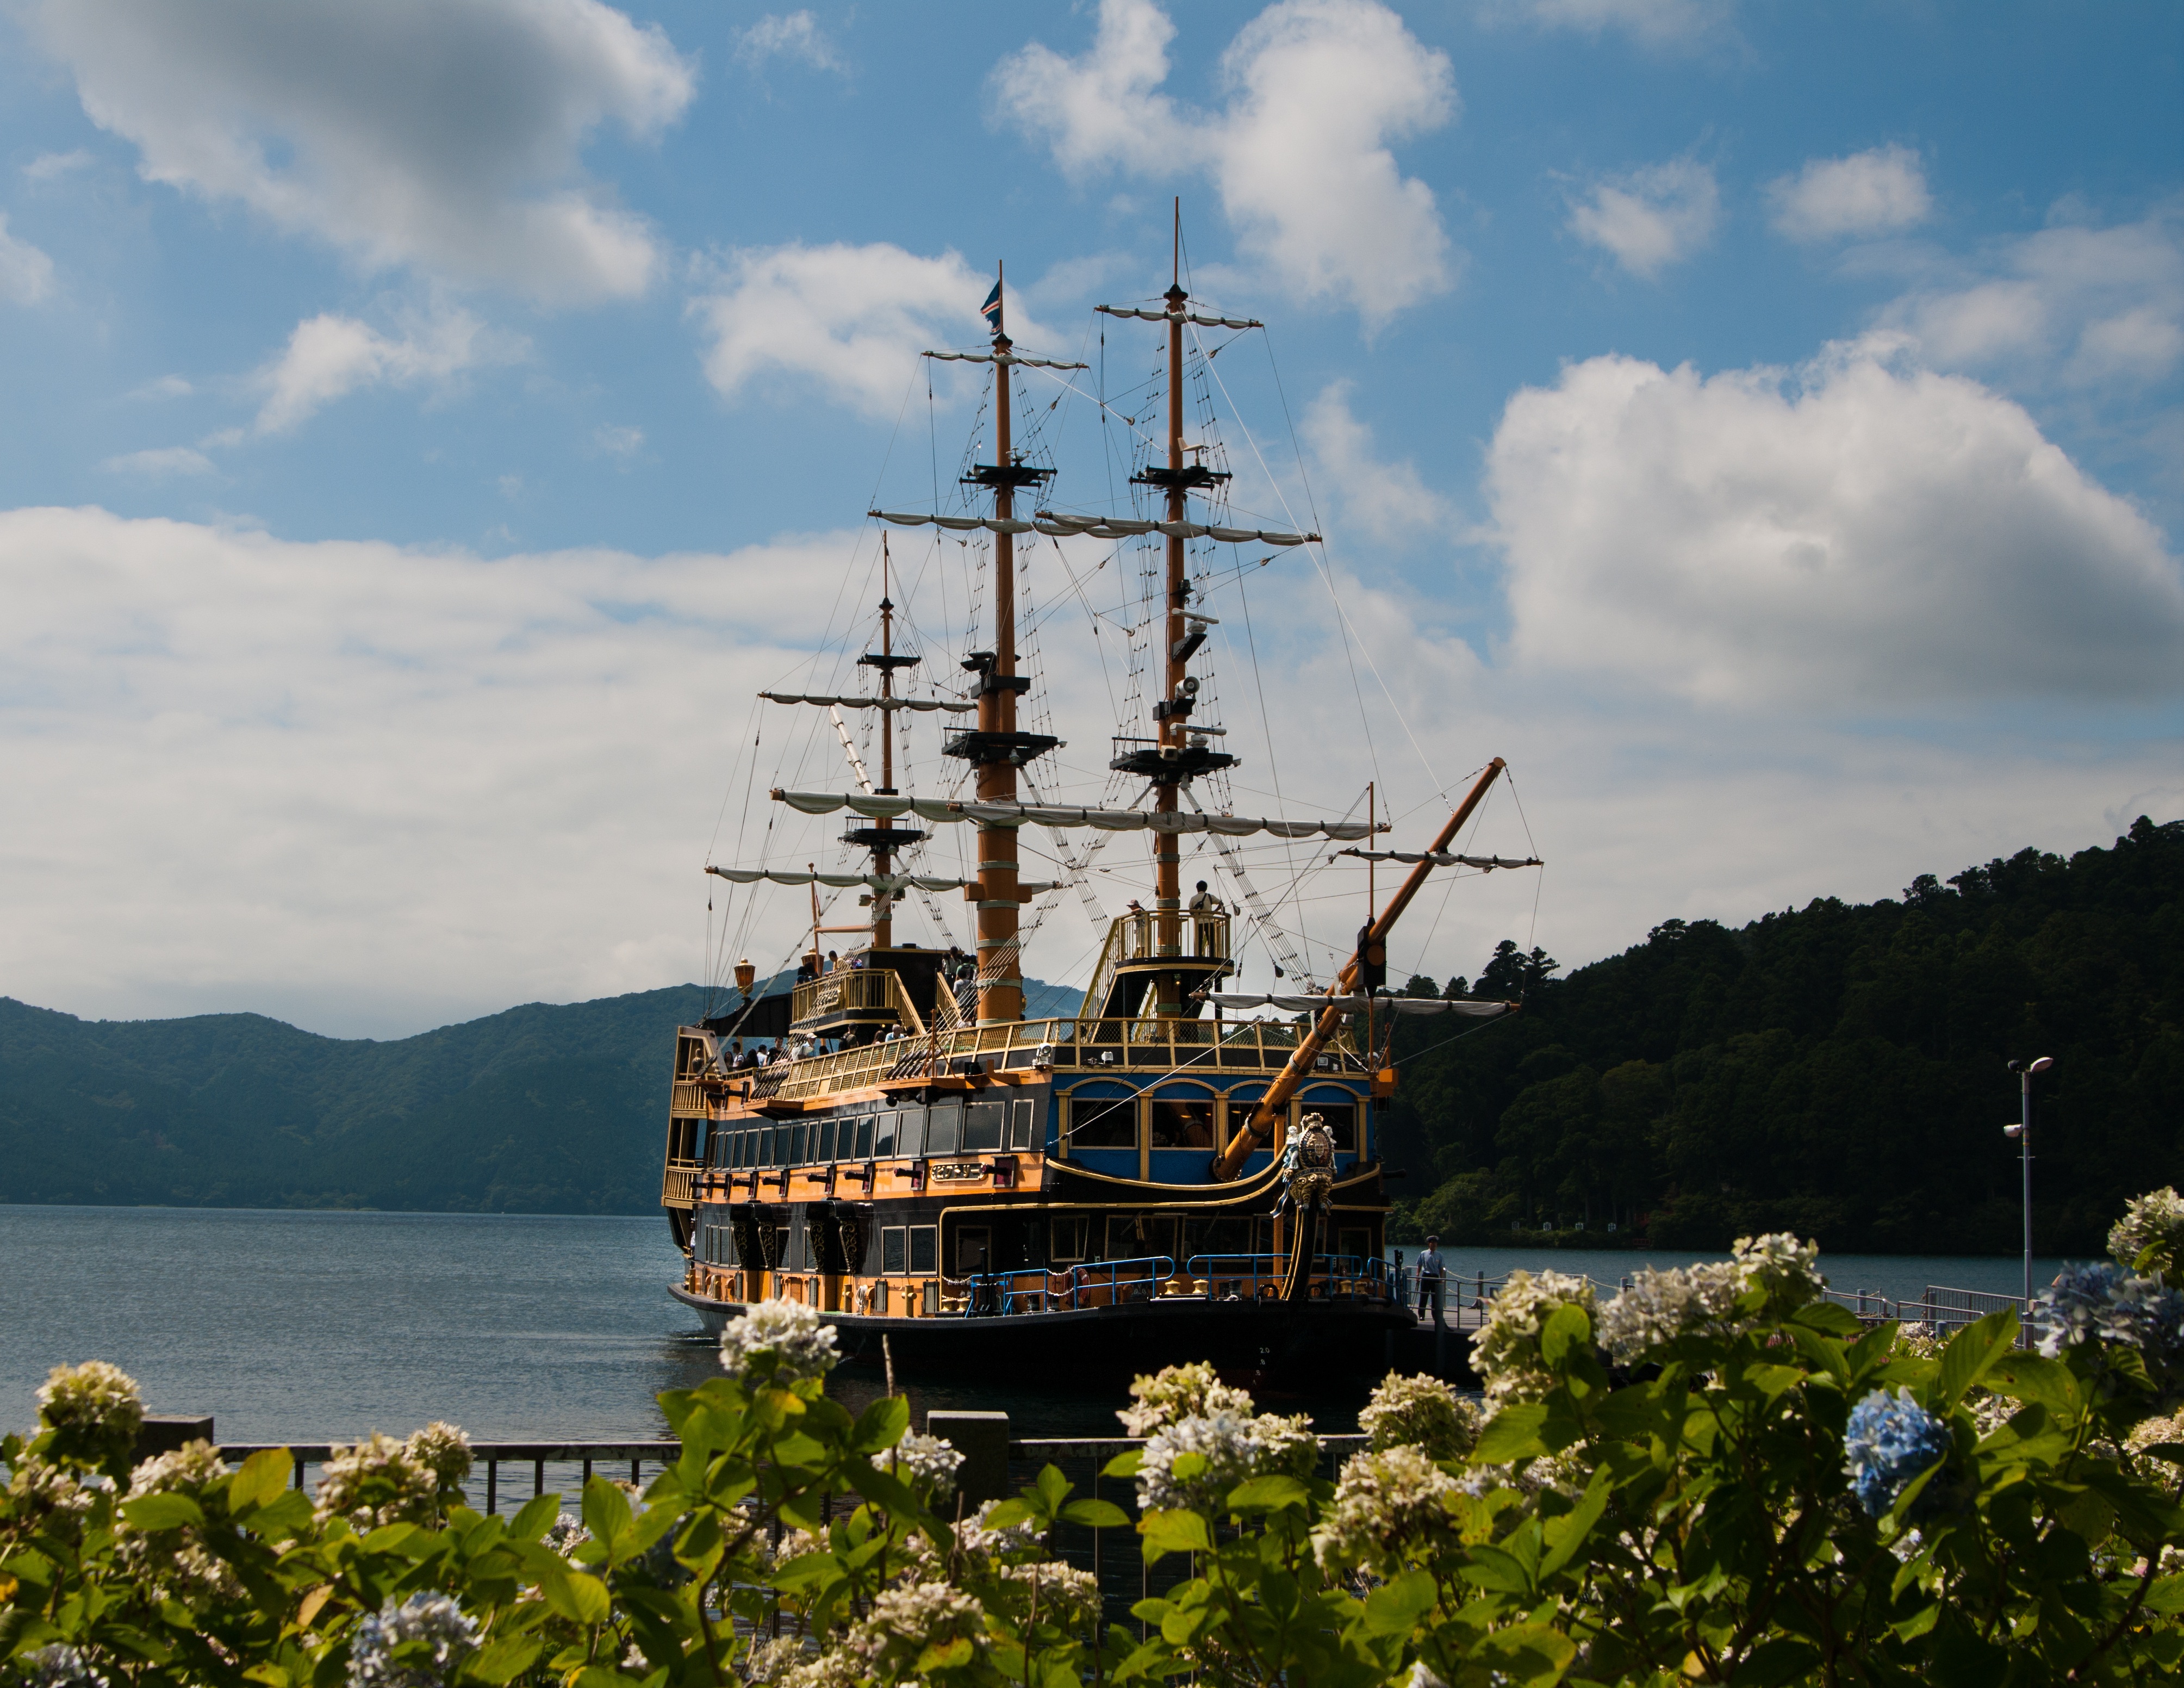
sea, coast, ocean, mountain, boat, ship, vehicle, holiday, bay, harbor, tourism, japan, japanese, pirate, hakone, watercraft, sailing ship